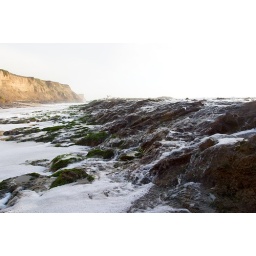
Waves would break over this rock bank and slowly trickle down this side onto the beach sands.